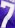
Number: 7